Financial position of the United States

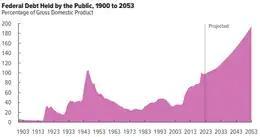
The amount of US debt, measured as a percentage of GDP, held by the public over time

In 1946, the federal government owed $251 billion of debt or 102.7% of GDP. By 2009 this figure had risen to $7.8 trillion, but the federal government's debt-to-GDP ratio had fallen to 54.75%.